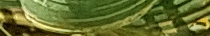
Label: Wheat___Yellow_Rust